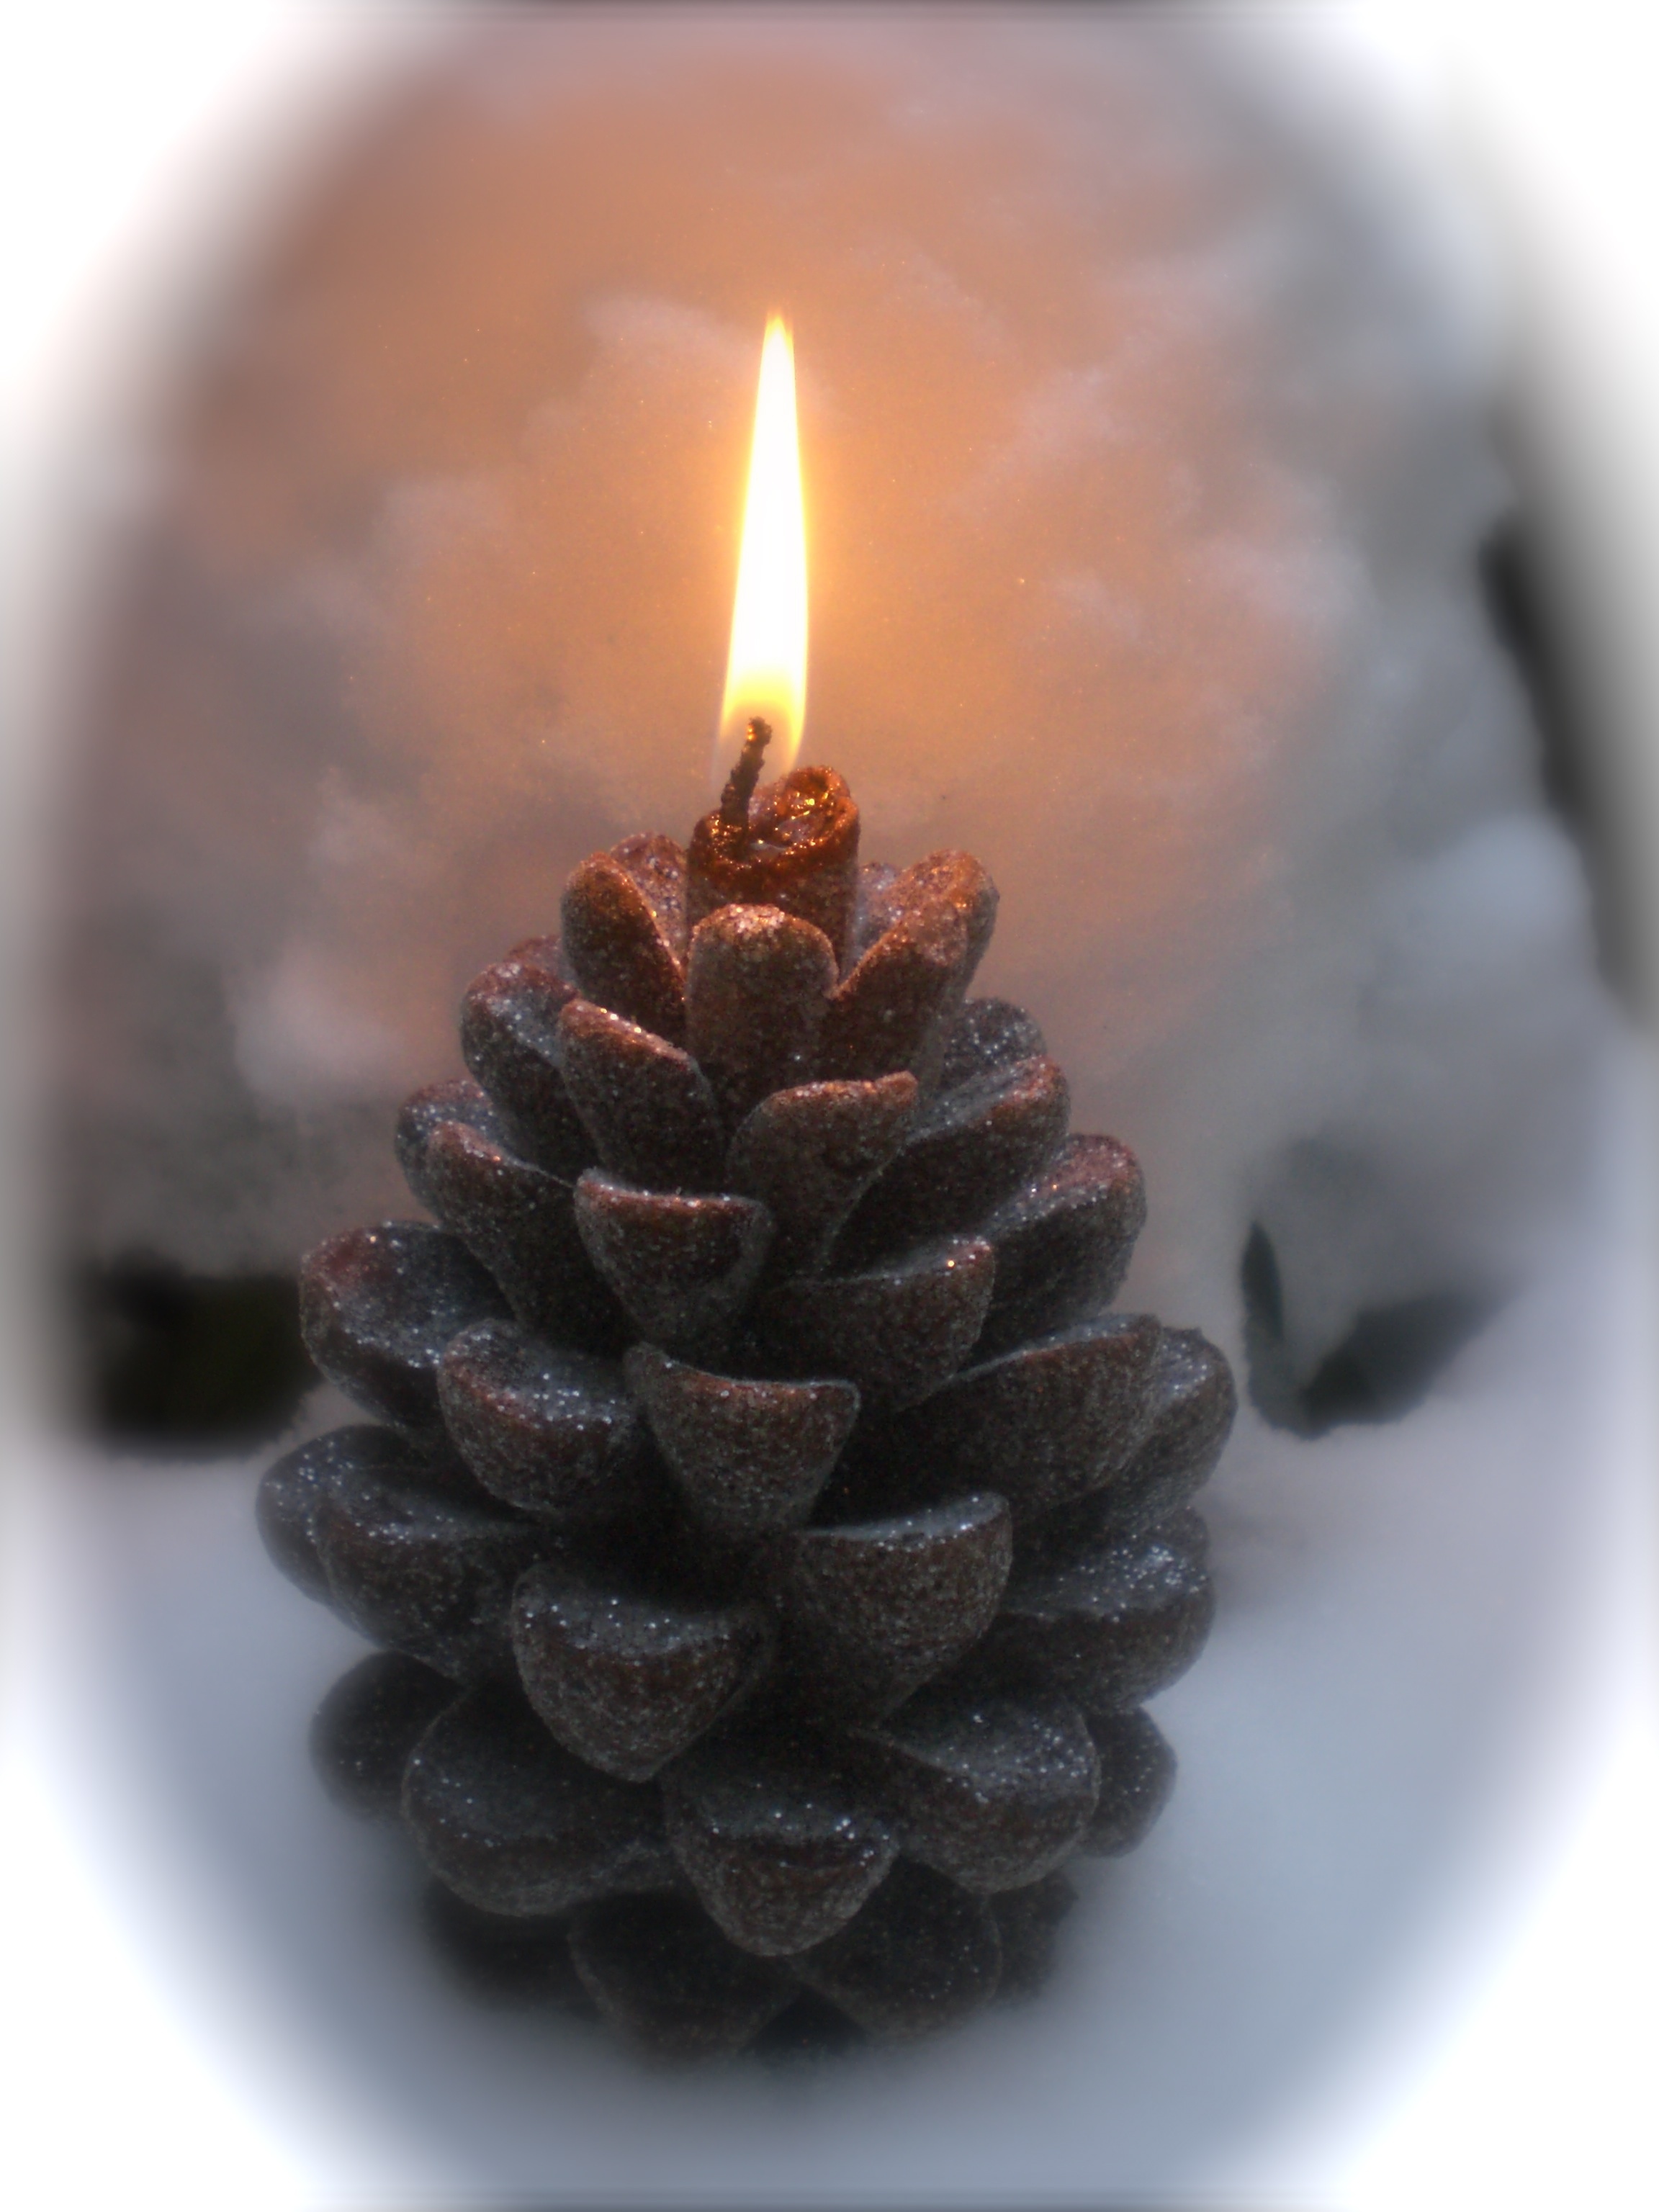
tree, branch, plant, flower, pine, produce, candle, fir, lighting, decor, christmas tree, close up, christmas decoration, spruce, candlelight, pine cones, macro photography, woody plant, conifer cone